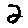
Label: 2